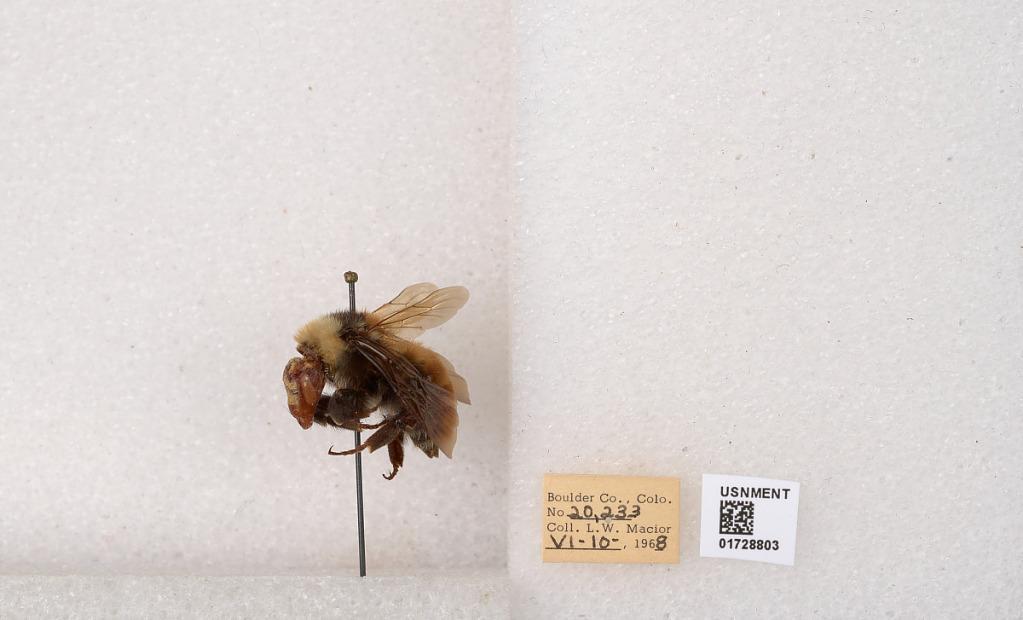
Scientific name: Bombus appositus Cresson
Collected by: L. Macior
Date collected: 1968-6-10
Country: United States
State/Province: Colorado
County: Boulder
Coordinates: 40.0925, -105.358